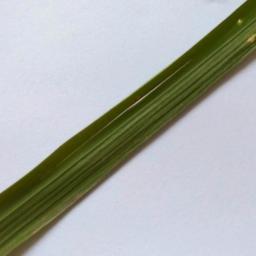
Label: Rice___Leaf_Blast